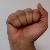
The image shows a hand gesture representing the letter 'A' in Indian Sign Language.